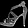
Label: Sandal